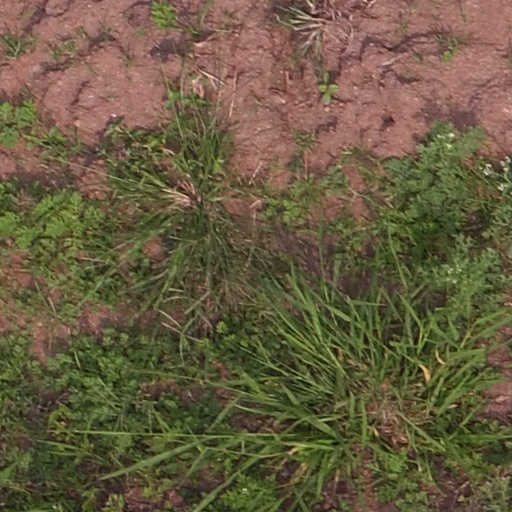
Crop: maize; corn